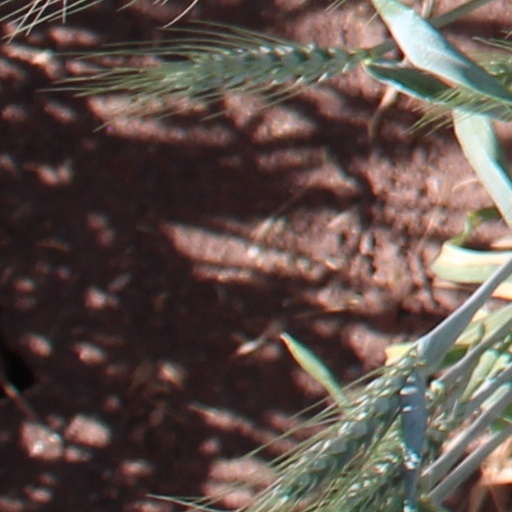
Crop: wheat